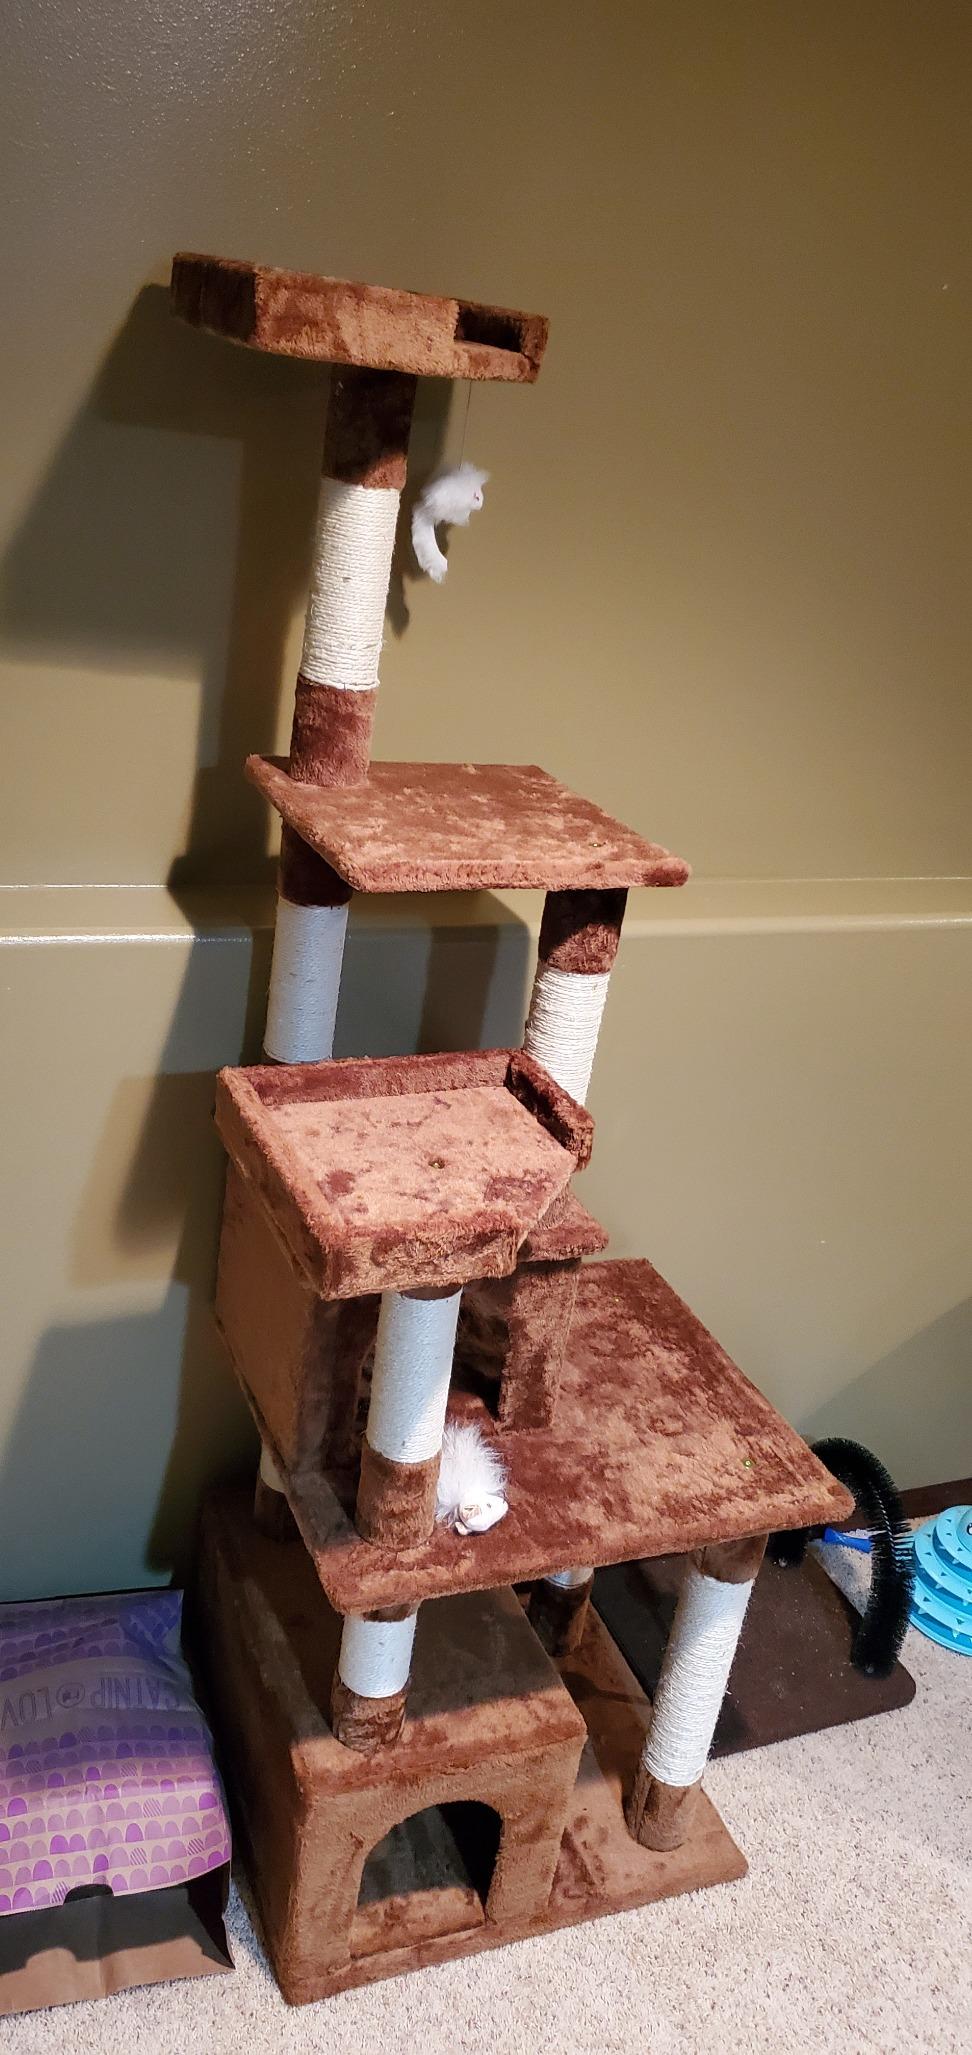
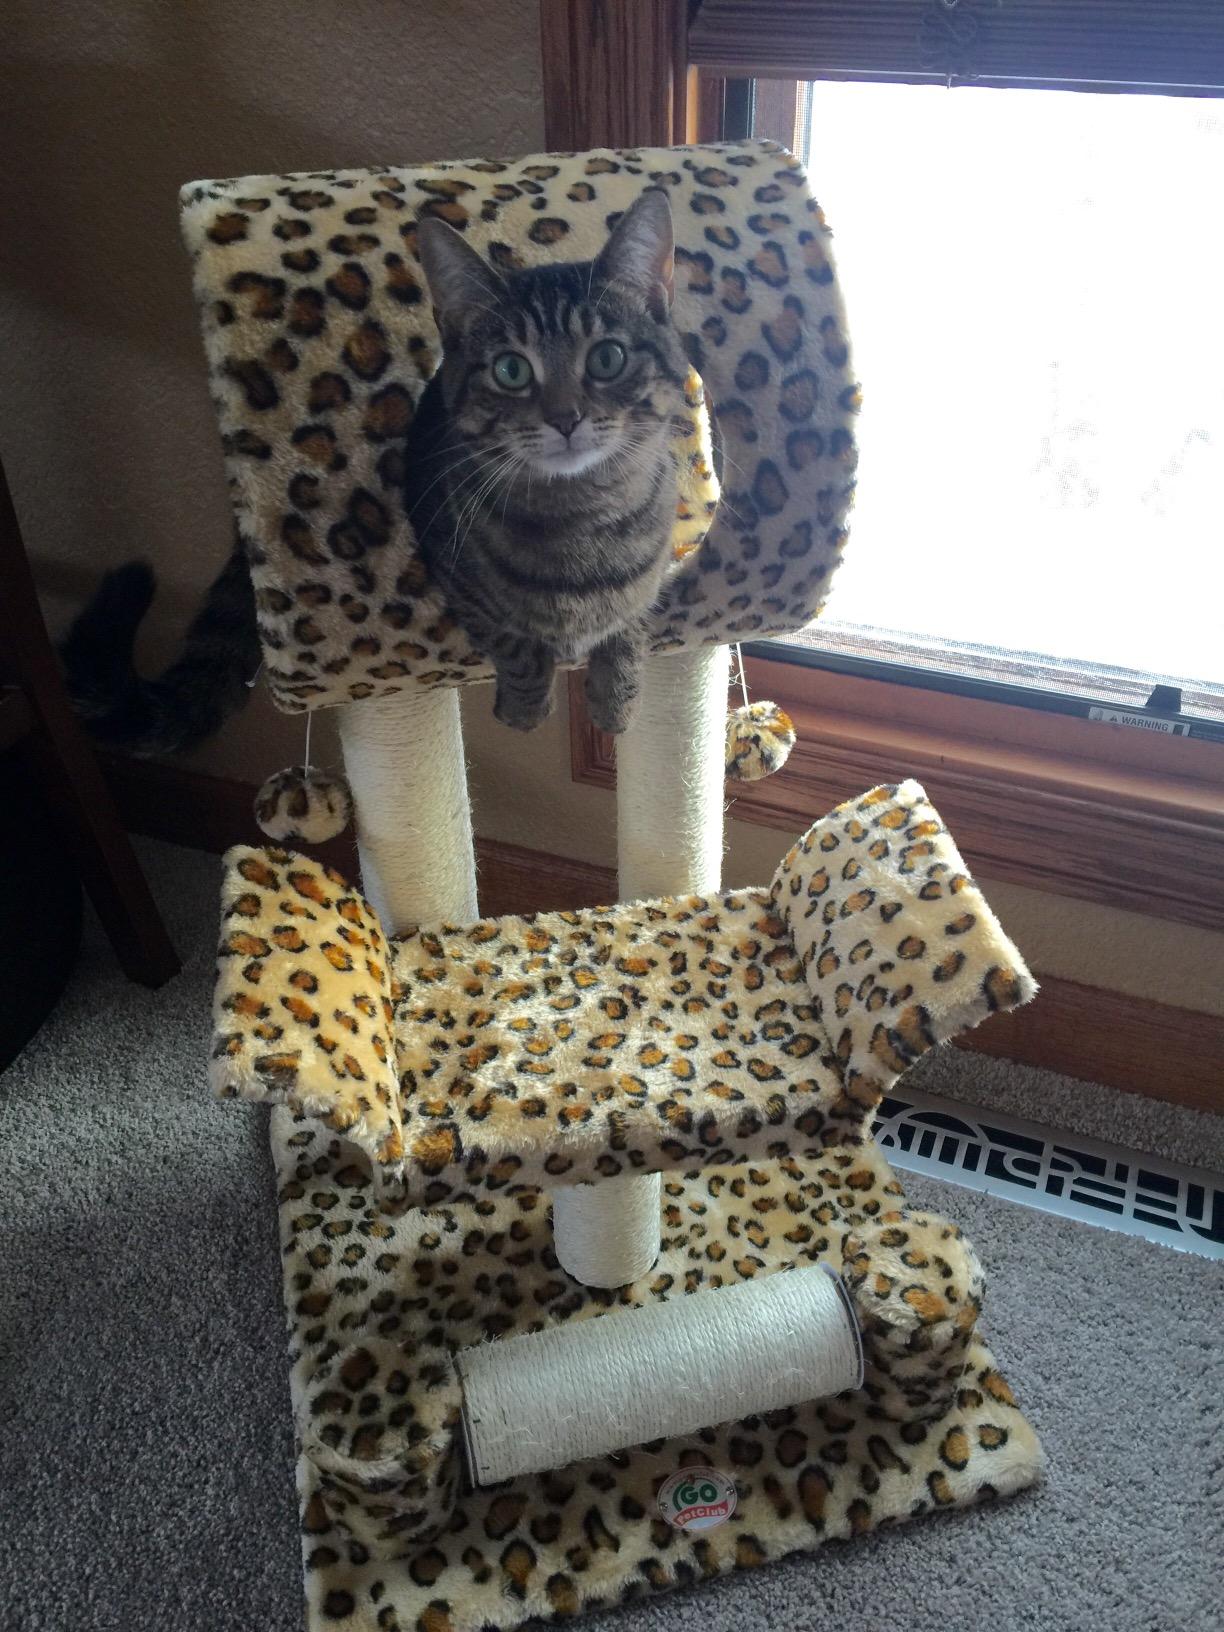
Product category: items_cat tree
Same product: no